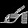
Label: Sandal